British colonization of the Americas

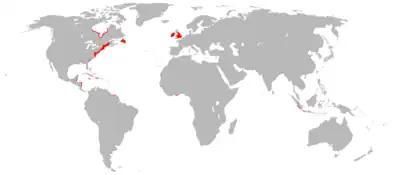
English overseas possessions in 1700

The success of colonization efforts in Barbados encouraged the establishment of more Caribbean colonies, and by 1660 England had established Caribbean sugar colonies in St. Kitts, Antigua, Nevis, and Montserrat, English colonization of the Bahamas began in 1648 after a Puritan group known as the Eleutheran Adventurers established a colony on the island of Eleuthera. England established another sugar colony in 1655 following the successful invasion of Jamaica during the Anglo-Spanish War. Spain acknowledged English possession of Jamaica and the Caiman Islands in the 1670 Treaty of Madrid. England captured Tortola from the Dutch in 1670, and subsequently took possession of the nearby islands of Anegada and Virgin Gorda; these islands would later form the British Virgin Islands.